Shadows of the Sea

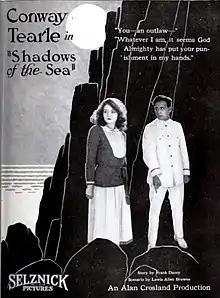
Advertisement

Shadows of the Sea is a lost 1922 American silent thriller film directed by Alan Crosland and starring Conway Tearle, Doris Kenyon, and Crauford Kent.